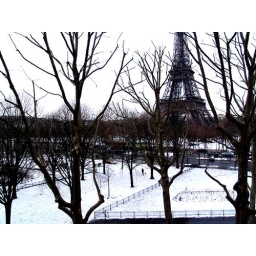
this photo was taken from my room's window ...in our house in paris